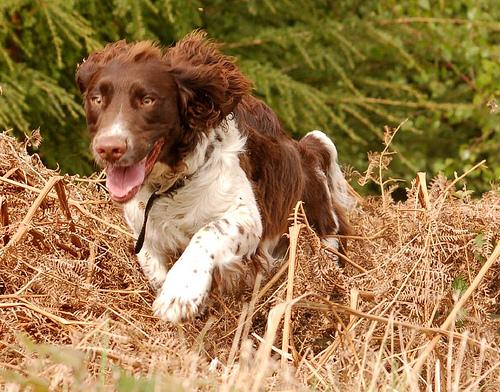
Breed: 202-n000023-Welsh_springer_spaniel